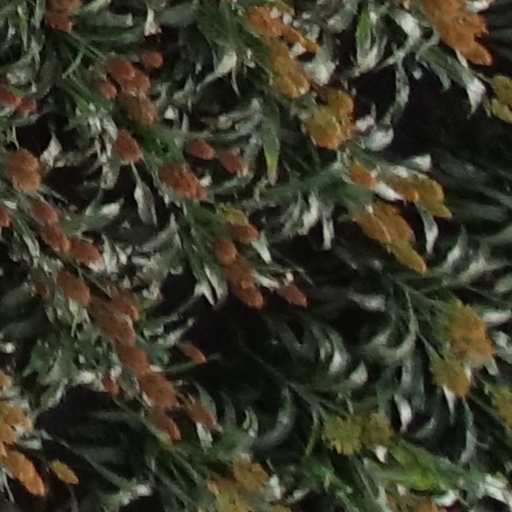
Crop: sorghum